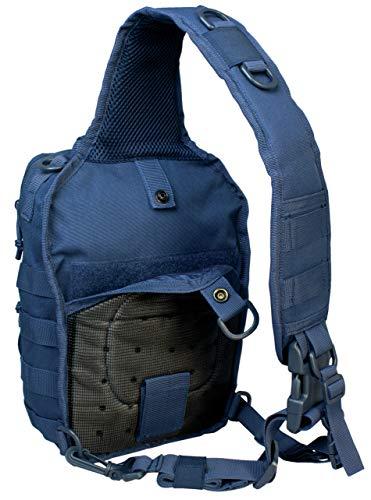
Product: Red Rock Outdoor Gear - Rover Sling Pack
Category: Clothing, Shoes & Jewelry | Luggage & Travel Gear | Backpacks | Kids' Backpacks
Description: Four compartment for the bare necessities.
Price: $31.41
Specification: Product Dimensions:         8 x 6 x 12 inches    |Shipping Weight: 1.5 pounds (View shipping rates and policies)|ASIN: B07KMKQMF3|Item model number: 80129NVY|    #64    in Kids' Backpacks    |    #28    in Tactical Backpacks    |    #8518    in Men's Shops